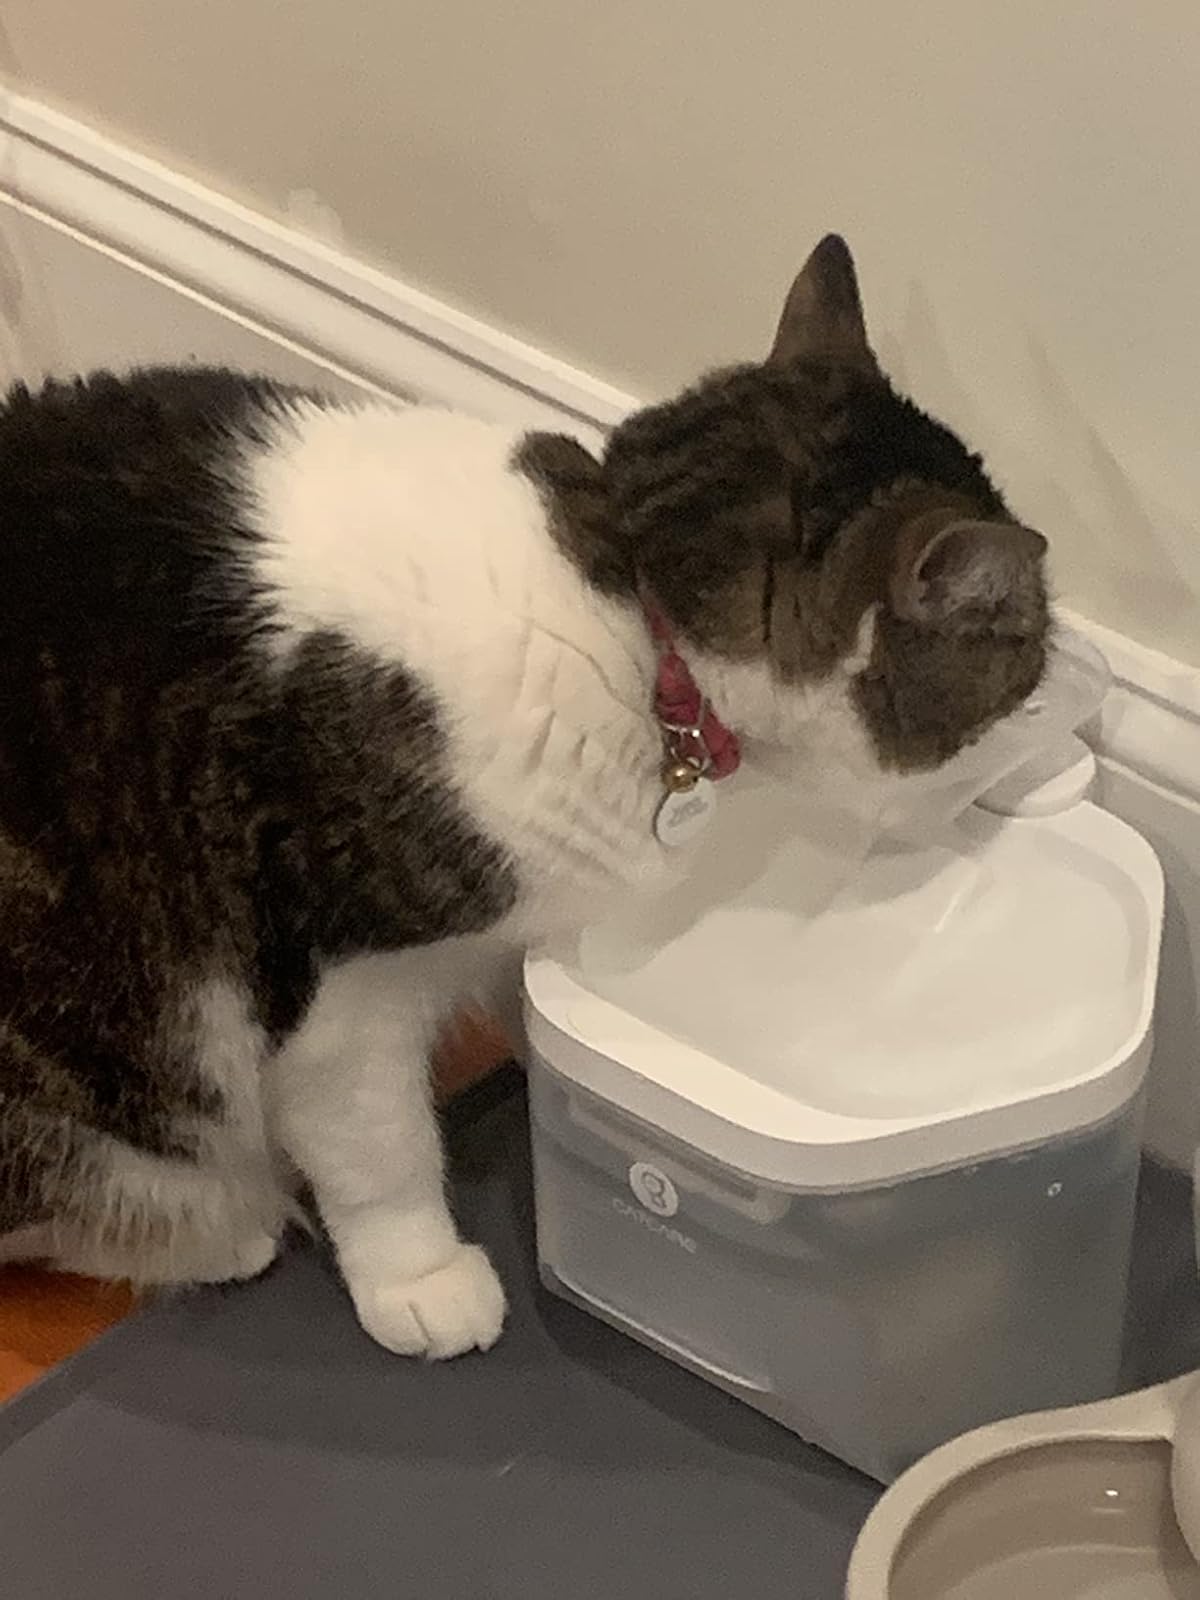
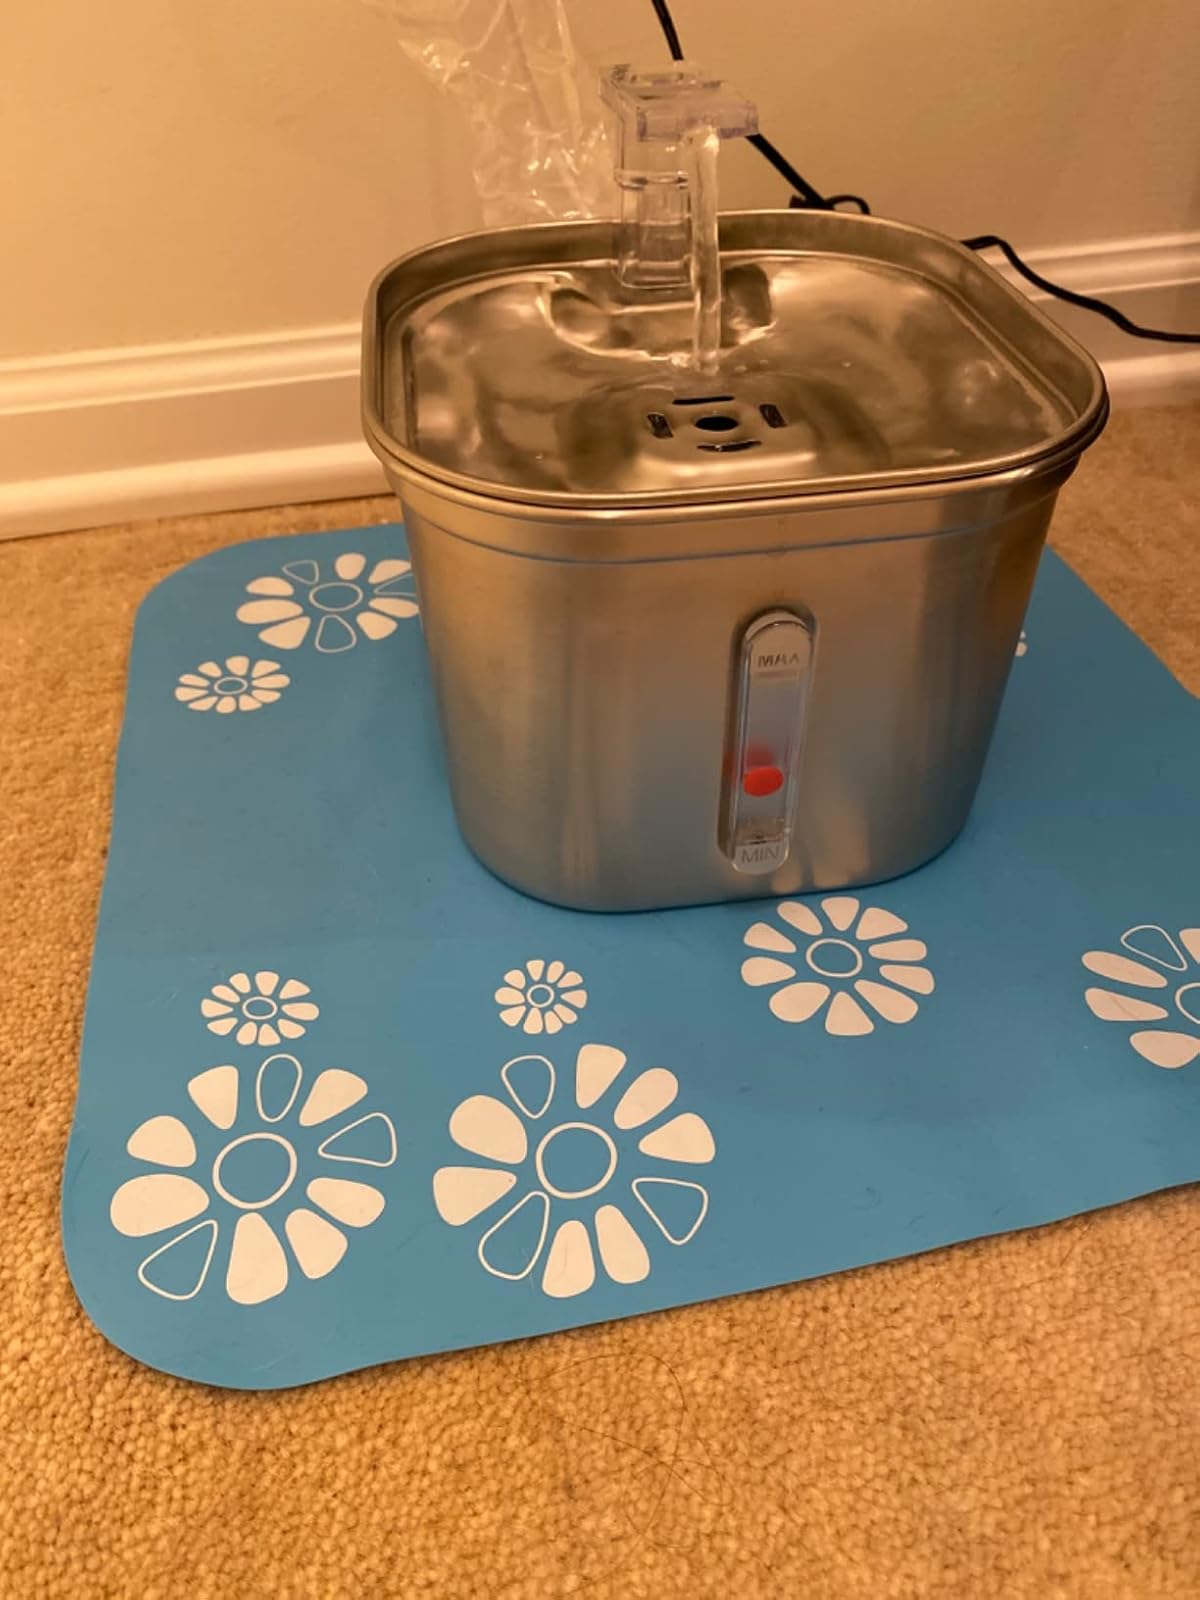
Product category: items_bowl
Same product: no